Pourlans

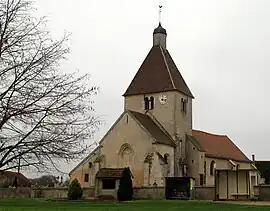
The church in Pourlans

Pourlans is a commune in Saône-et-Loire department in the region of Bourgogne-Franche-Comté in eastern France.